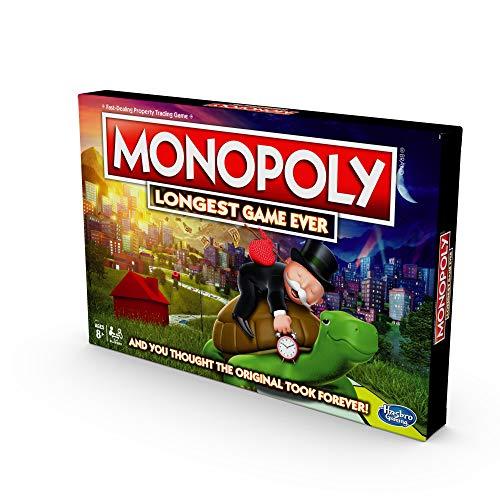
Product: Monopoly LONGEST Game Ever (Amazon Exclusive)
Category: Toys & Games | Games & Accessories | Board Games
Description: Keep on playing': think the original Monopoly game takes forever to play It's got nothing over this edition of the Monopoly game Longest…monopoly game…ever.
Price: $4.69 $ 4 . 69
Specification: ProductDimensions:1.6x15.8x10.5inches|ItemWeight:14.1ounces|ShippingWeight:2.5pounds|ASIN:B07W2Z9N7Q|Itemmodelnumber:E8915000|Manufacturerrecommendedage:8yearsandup